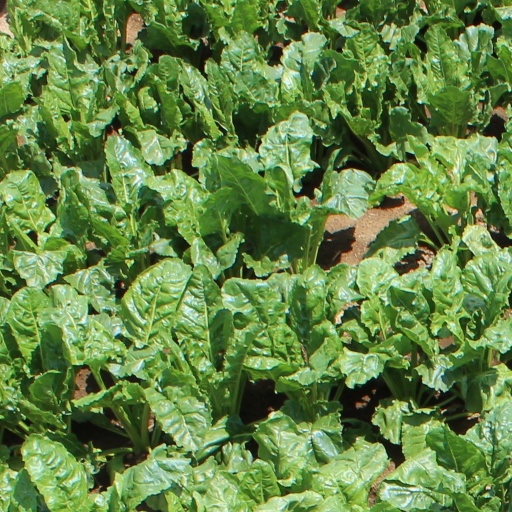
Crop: sugar beet